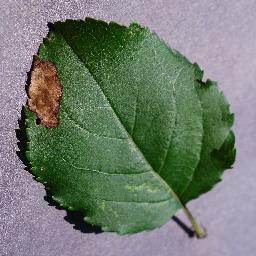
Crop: apple
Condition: black_rot